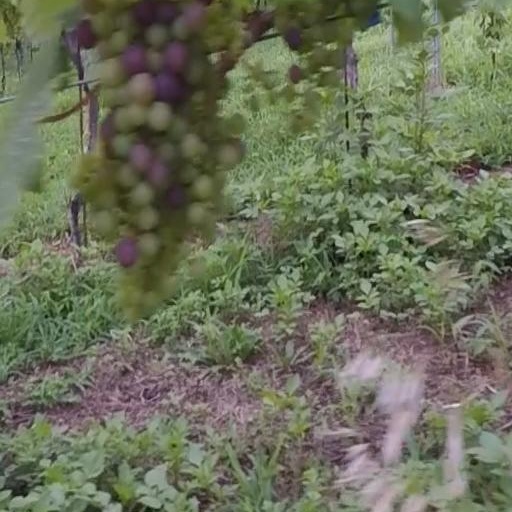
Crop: grape